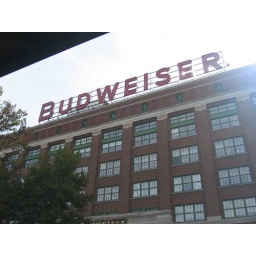
LARGE sign above the packing plant. I find any kind of manufacturing plant fascinating.